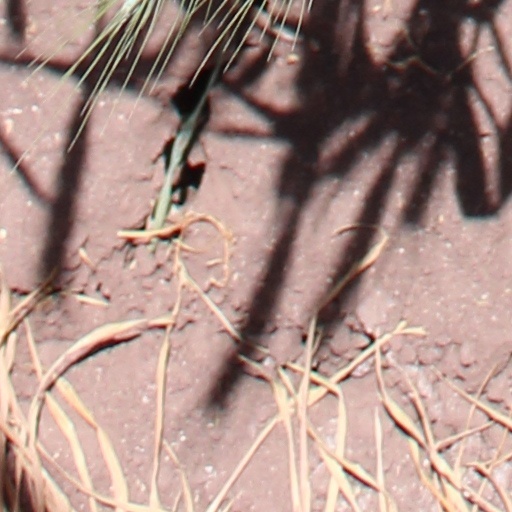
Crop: wheat